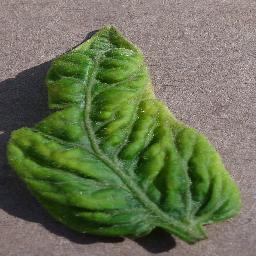
Label: Tomato___Tomato_Yellow_Leaf_Curl_Virus